Lorenz Clasen

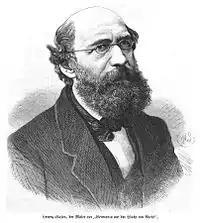
Lorenz Clasen (1871), drawing by Hermann Scherenberg

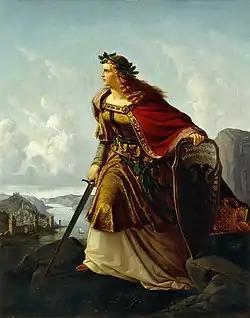
Germania at Watch on the Rhine.

Lorenz Clasen (14 December 1812, Düsseldorf - 31 May 1899, Leipzig) was a German history painter and author; best known for his frequently reproduced painting, "Germania auf der Wacht am Rhein" (Germania at Watch on the Rhein), in the town hall of Krefeld, which was inspired by the popular song "Die Wacht am Rhein".